Dieter Rams

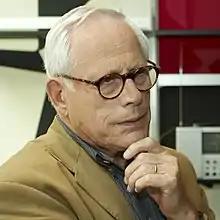
Dieter Rams in 2010

Dieter Rams (born 20 May 1932) is a German industrial designer who is most closely associated with the consumer products company Braun, the furniture company Vitsœ, and the functionalist school of industrial design. His unobtrusive approach and belief in "less, but better" design has influenced the practice of design, as well as 20th century aesthetics and culture. He is quoted as stating that "Indifference towards people and the reality in which they live is actually the one and only cardinal sin in design."